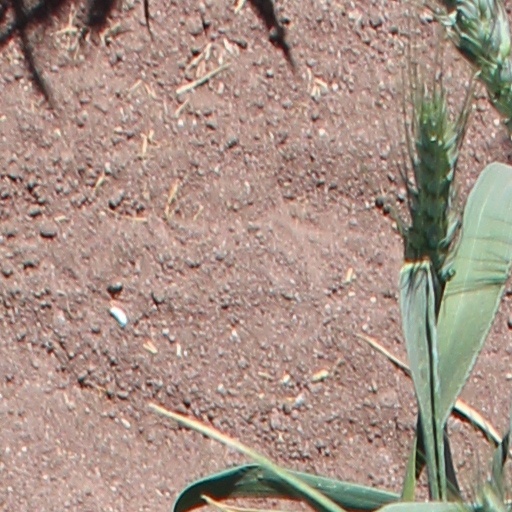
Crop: wheat